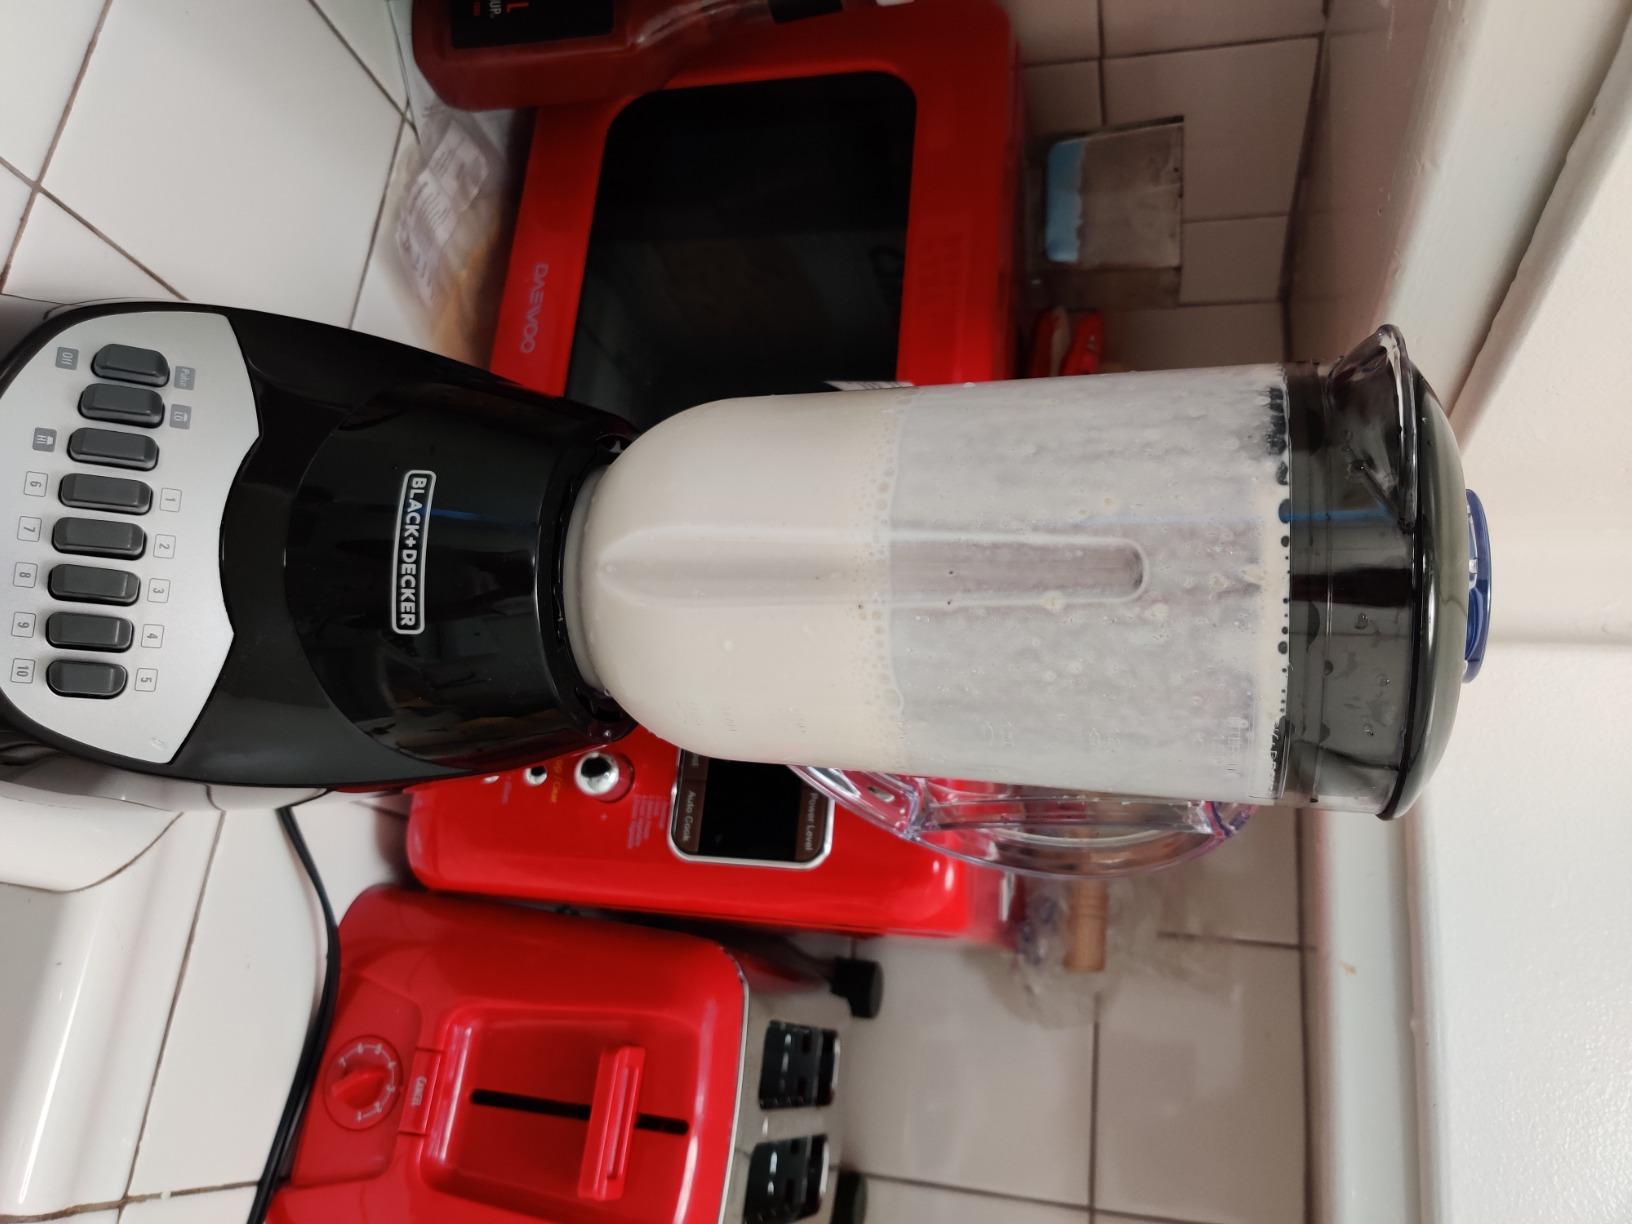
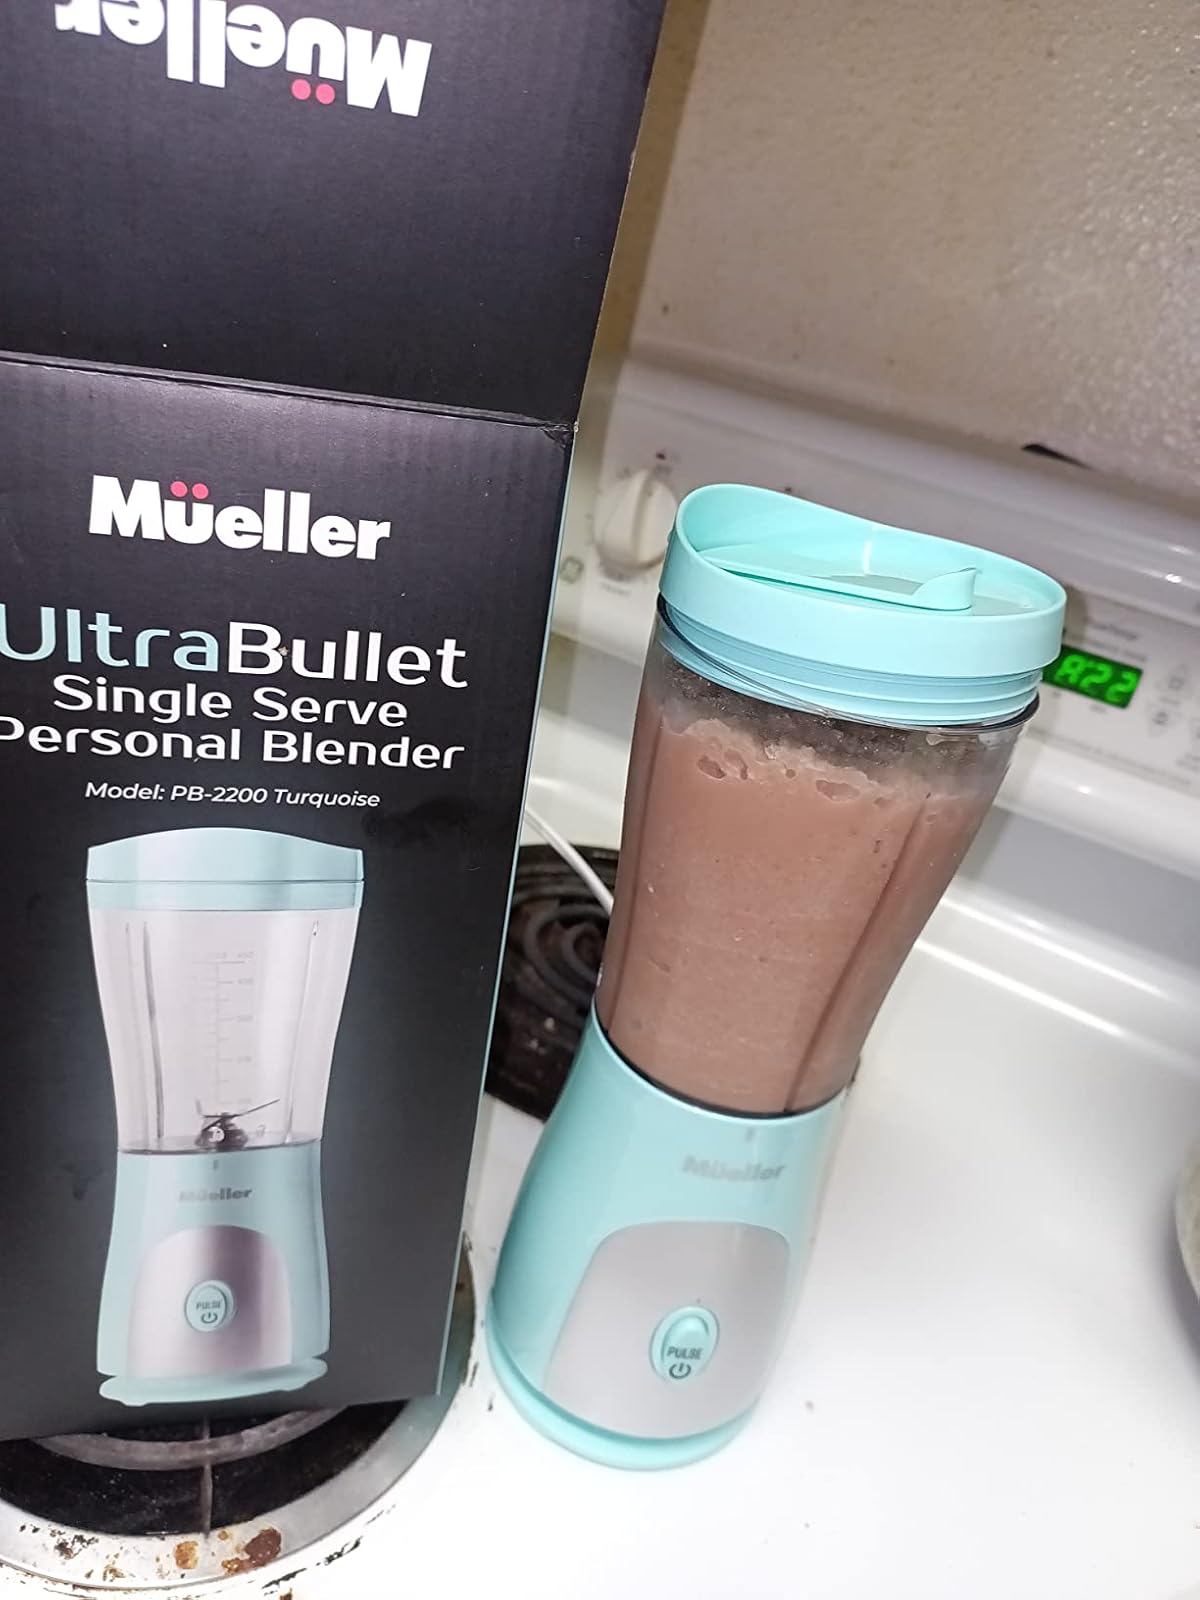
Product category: items_blender
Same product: no